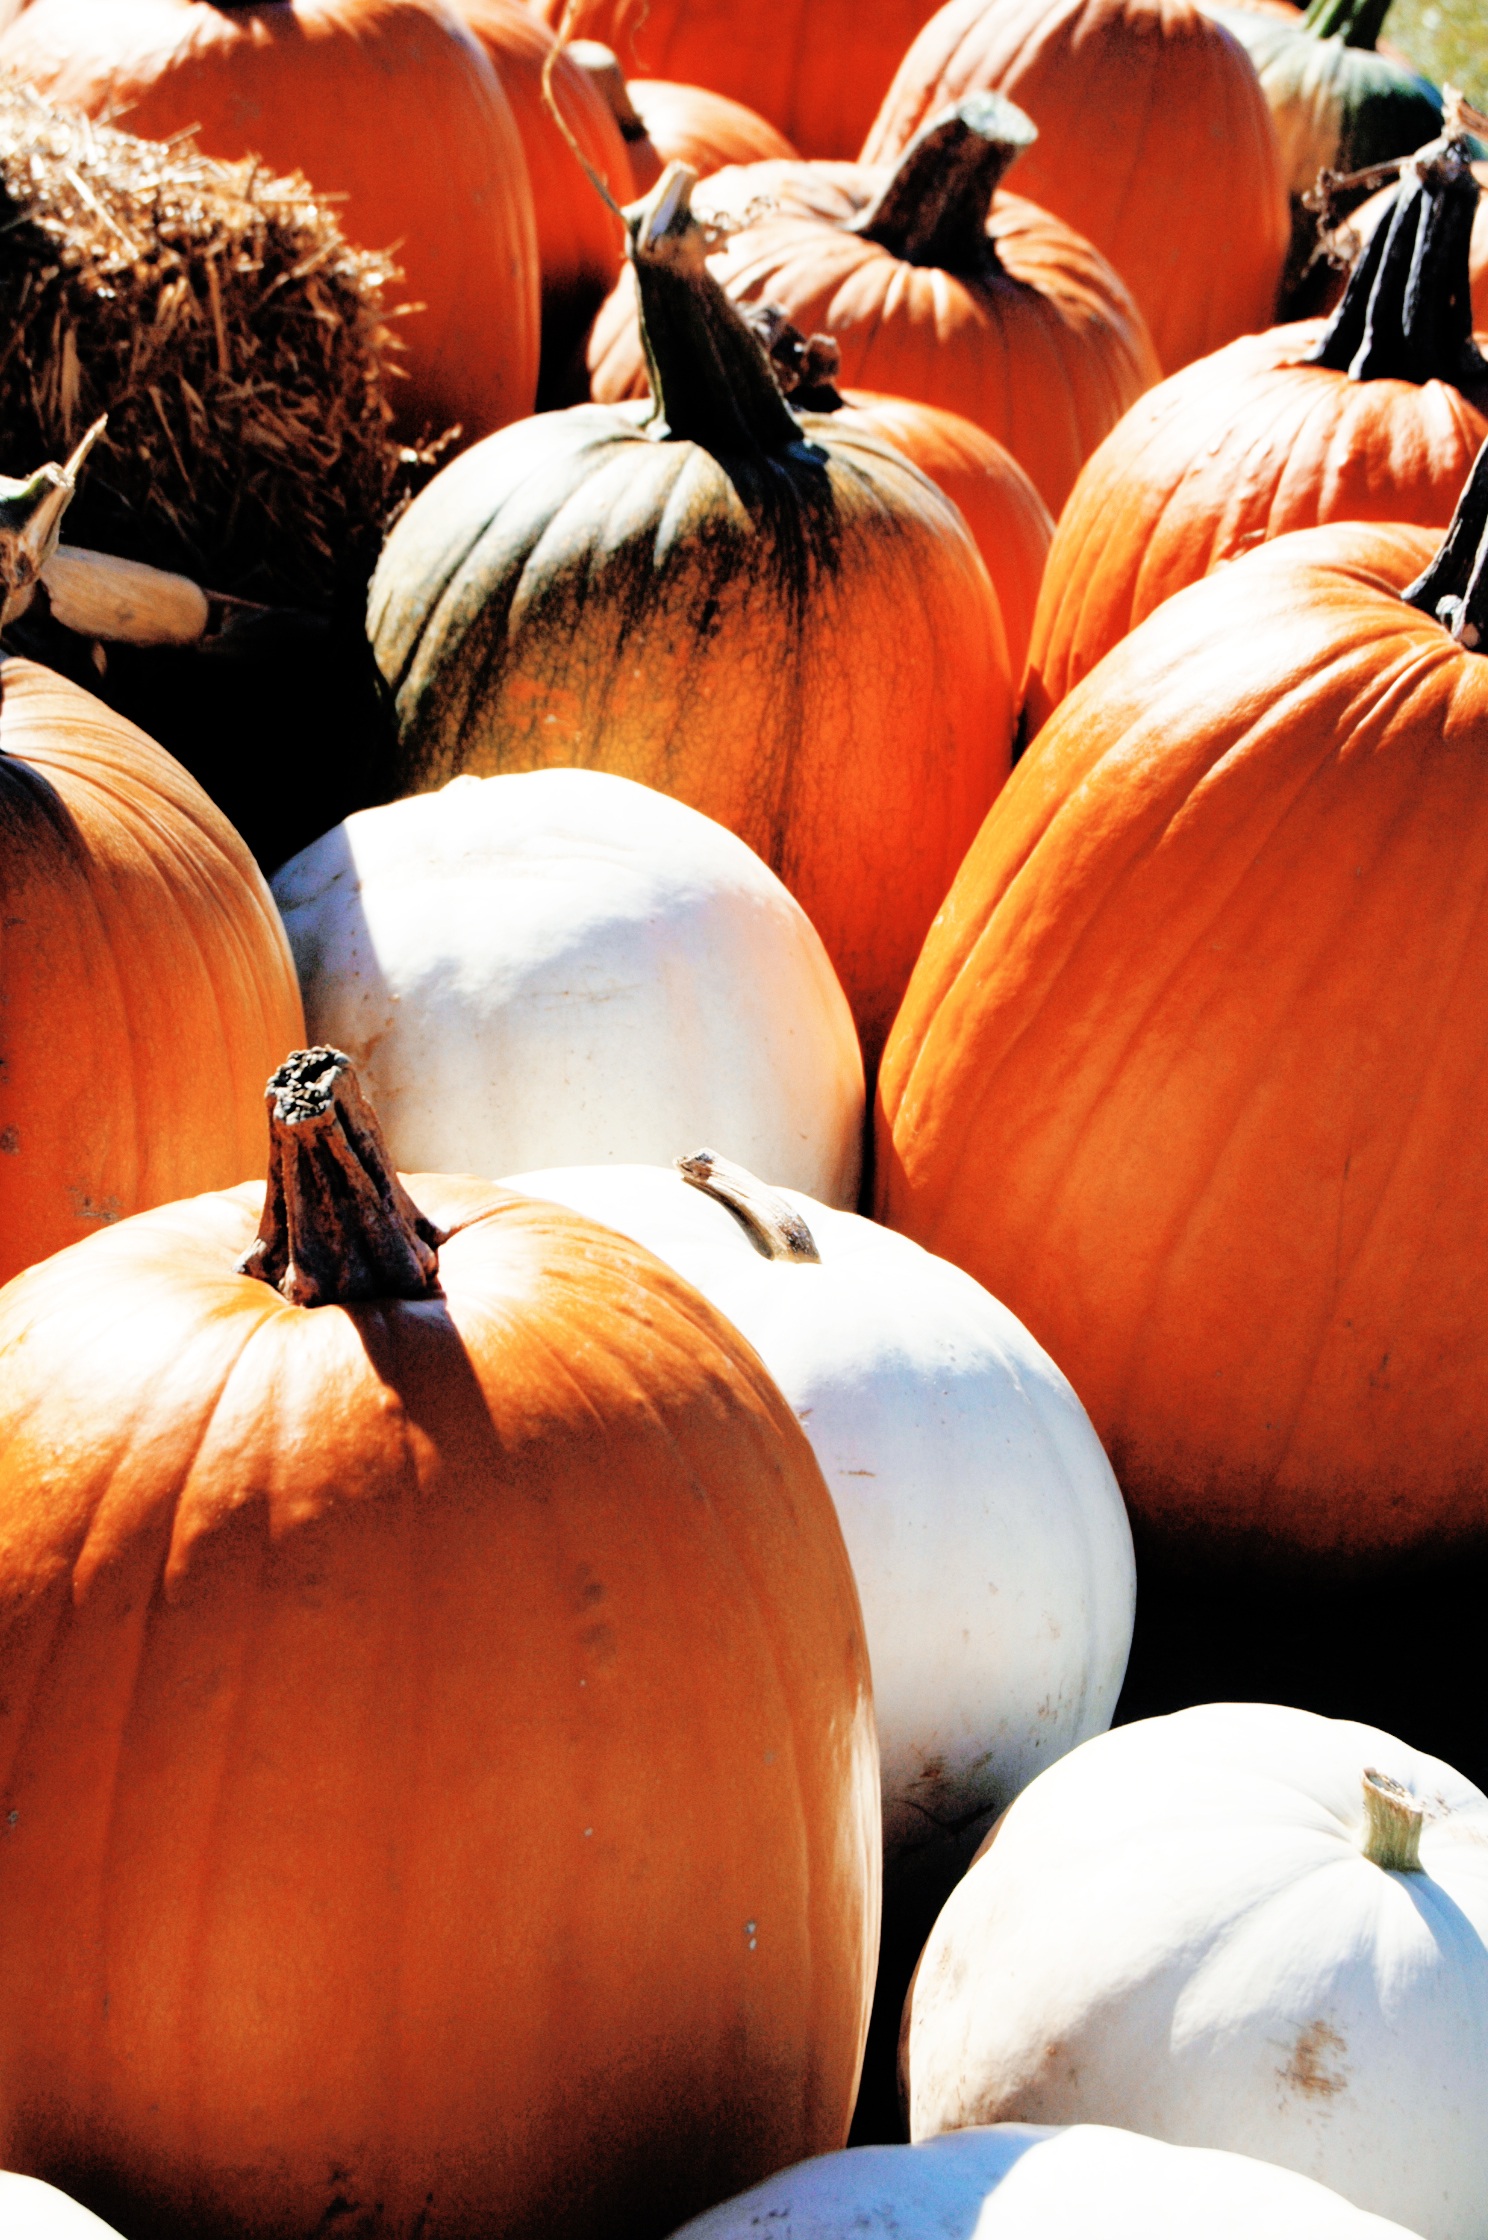
fall, orange, food, harvest, produce, vegetable, autumn, pumpkin, halloween, thanksgiving, jack o lantern, seasonal, calabaza, pumpkins, still life photography, winter squash